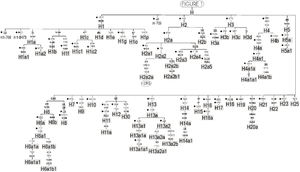
L'haplogroupe H est un haplogroupe du génome mitochondrial en génétique humaine. Il est particulièrement répandu en Europe où 40 % des habitants auraient des mitochondries de ce type, mais on le trouve tout autour de la Méditerranée et dans le Caucase, avec des poussées le long de l'est Africain et vers l'Asie centrale.